ClamAV

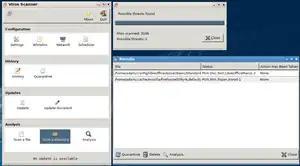
ClamTk 5.27 running on Lubuntu 19.04

Nowadays, the Real-Time Protection in Linux Systems, is provided through ClamAV's ClamOnAcc application (under the name of ""On-Access Scanning"") – which uses "Clamd" to provide real-time protection by scanning files when they are accessed.